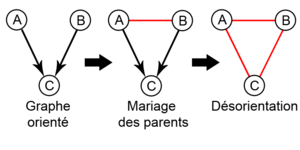
La moralisation d'un graphe consiste à passer d'un graphe orienté à un graphe non orienté dont les parents d'un même sommet sont liés par une arête. Certains algorithmes nécessitent en effet de disposer d'un tel graphe.